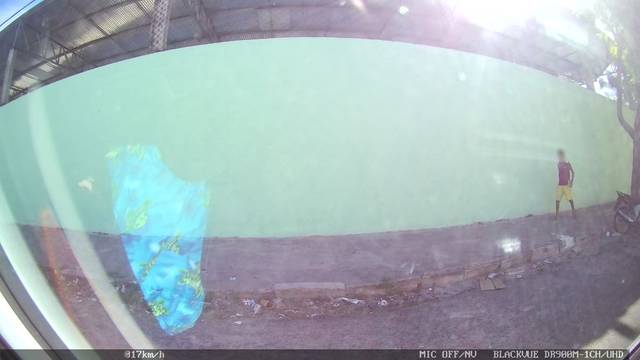
Region: Brazil
Coordinates: -3.724, -38.554